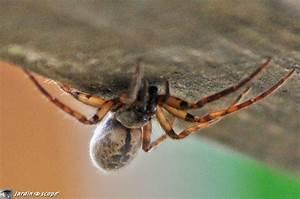
spider